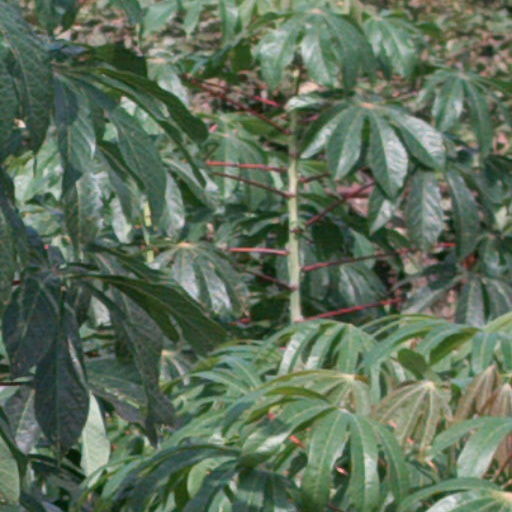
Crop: cassava